St. Wenceslas Church (Vršovice)

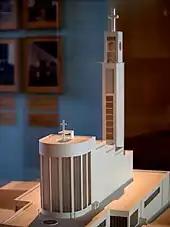
Model of the church by sculptor Jan Roith in the National Technical Museum (Prague)

This was one of three new buildings constructed in 1929 in Prague inspired by the 1000th anniversary of the death of St. Wenceslas. This is the Saint Wenceslas who features in the Christmas carol "Good King Wenceslas", which was based on a poem written by Václav Alois Svoboda The most expensive construction for Wenceslas's commemoration in Prague was the completion of the medieval cathedral, but the Catholic Church also decided to build two new churches. One church was to be built at Jiřího z Poděbrad - the Church of the Most Sacred Heart of Our Lord by Jože Plečnik and this one, which was to be built on a former cemetery in Svatopluk Čech square in Vršovice.